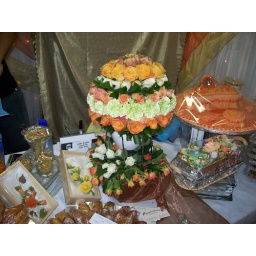
an arrangement of flowers roses at a sweetmeat exhibition stand at the al-ansaar souk in durban south africa